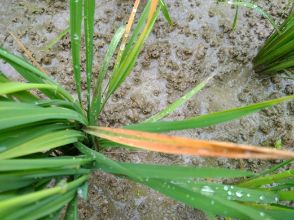
Disease: Tungro